Re'eh

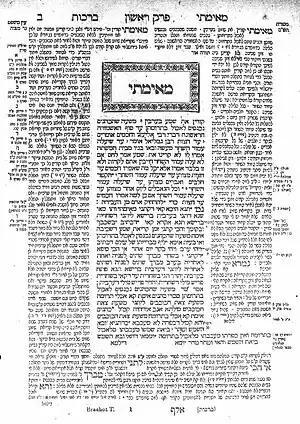
Talmud

The haftarah for the parashah is Isaiah 54:11–55:5. The haftarah is the third in the cycle of seven haftarot of consolation after Tisha B'Av, leading up to Rosh Hashanah.